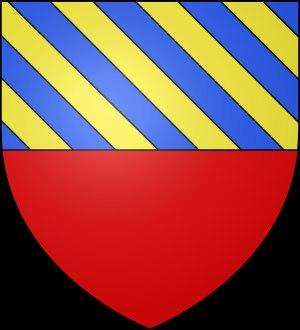
Baudouin de Béthune, fut un chevalier français de la maison de Béthune et par alliance comte d'Aumale et lord d'Holderness.